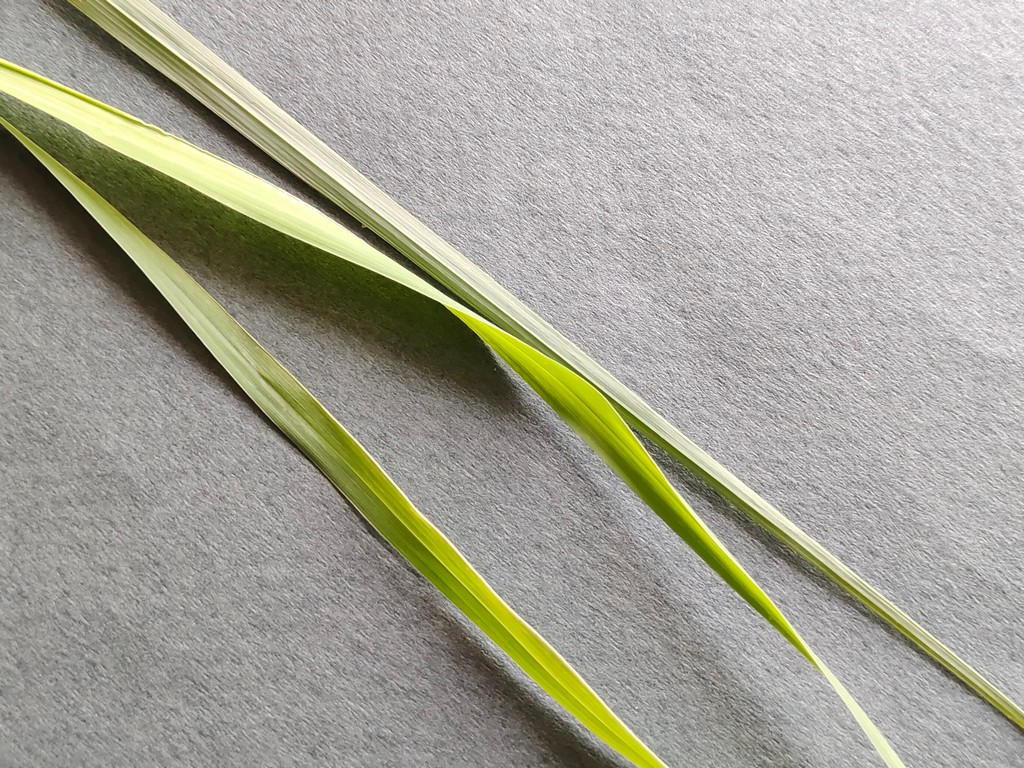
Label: Healthy